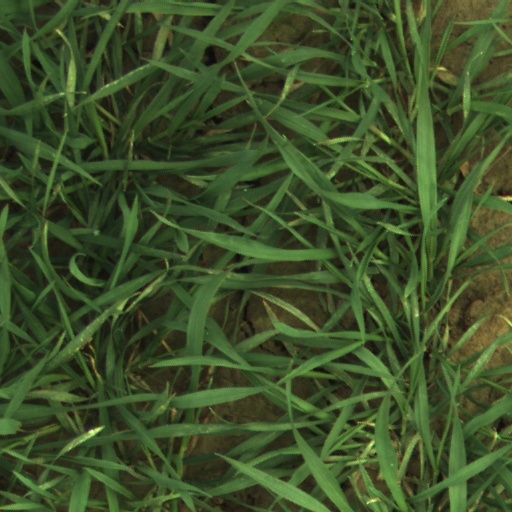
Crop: wheat